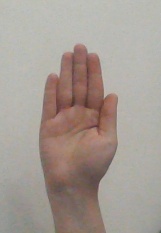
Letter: seen